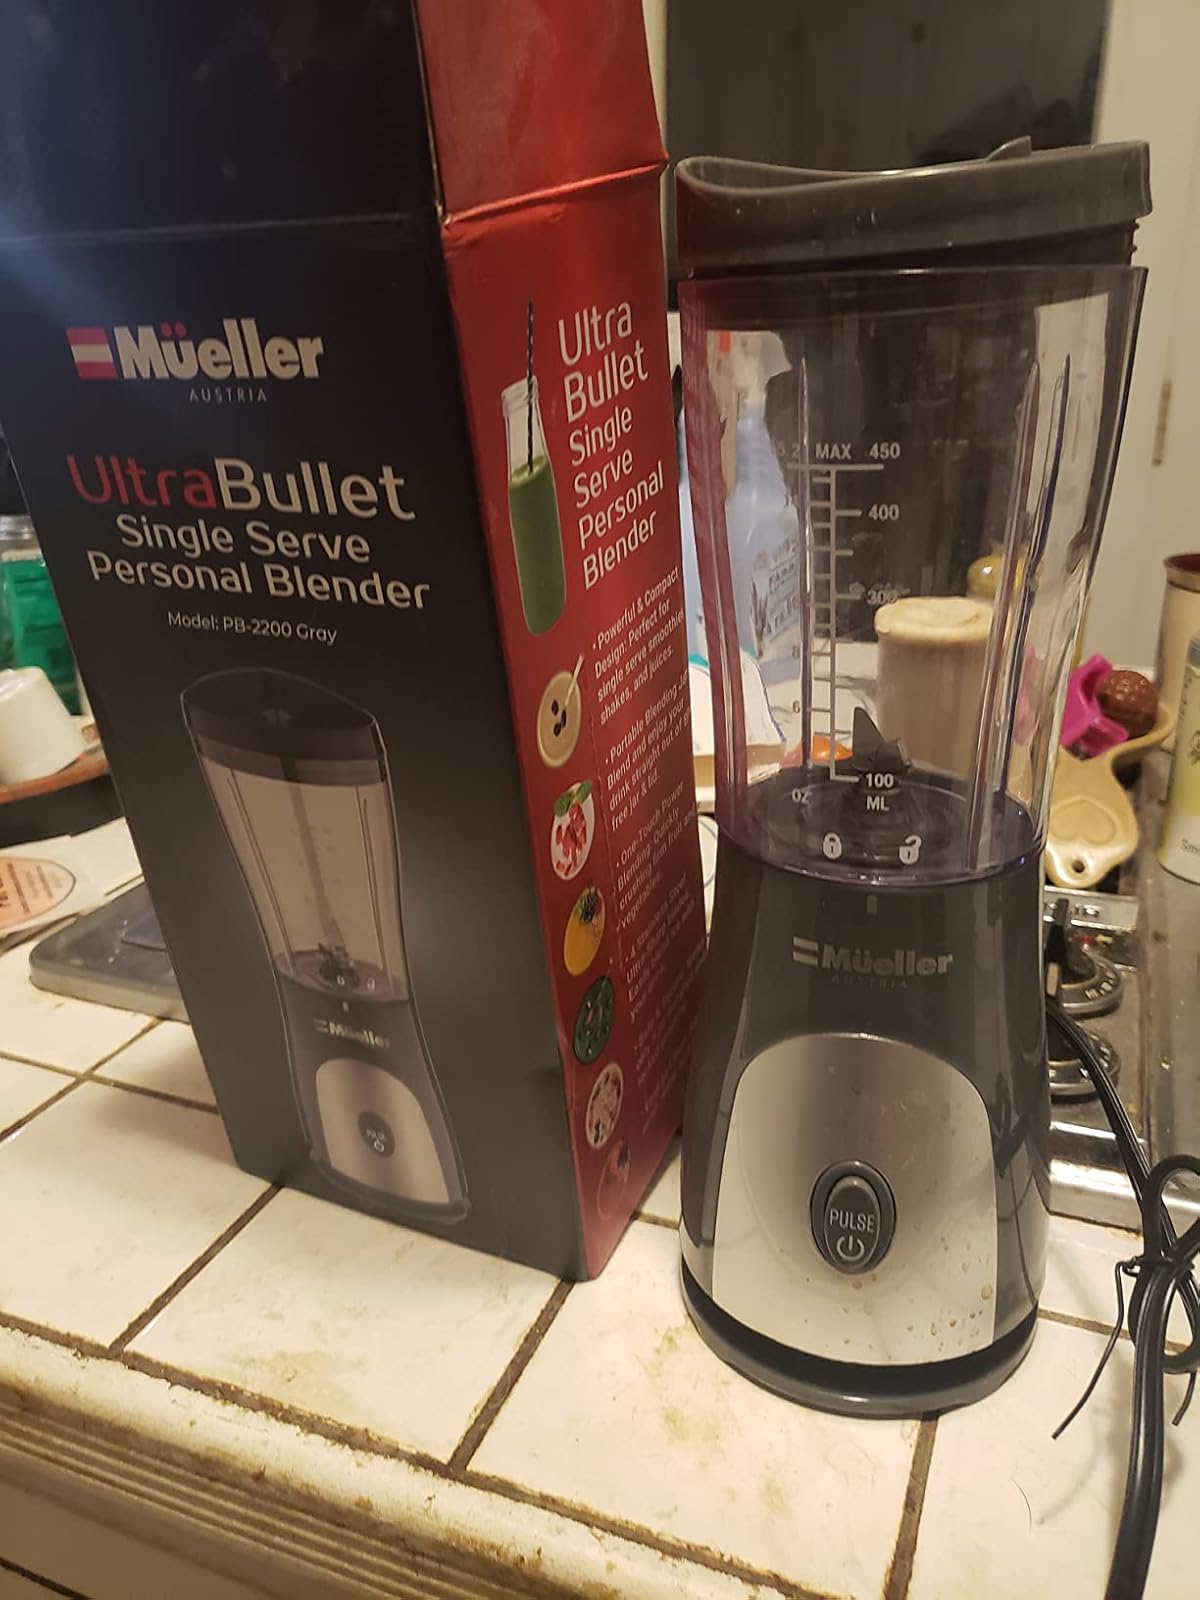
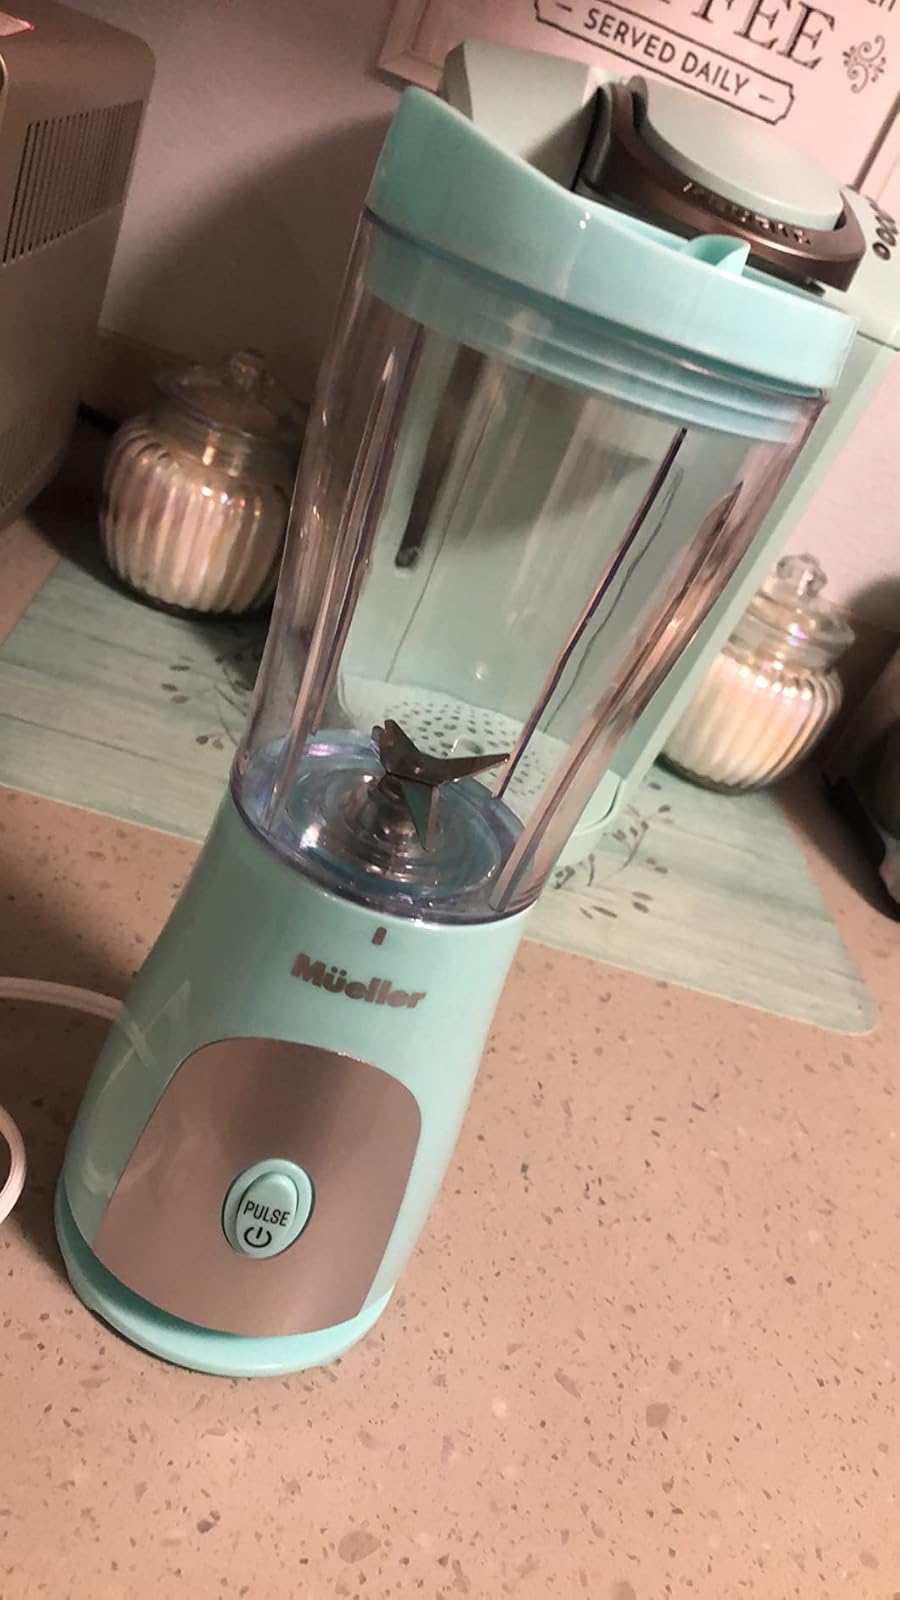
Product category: items_blender
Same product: no